Parthenon

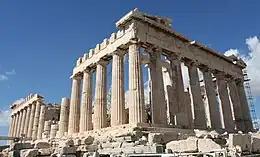

A major fire broke out in the Parthenon shortly after the middle of the third century AD. which destroyed the roof and much of the sanctuary's interior. Heruli pirates sacked Athens in 276, and destroyed most of the public buildings there, including the Parthenon. Repairs were made in the fourth century AD, possibly during the reign of Julian the Apostate. A new wooden roof overlaid with clay tiles was installed to cover the sanctuary. It sloped at a greater angle than the original roof and left the building's wings exposed.